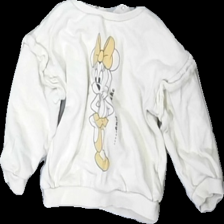
View: front
Type: Sweater
Category: Children
Brand: Not in the list
Brand text on label: LC Waikiki
Colors: Beige, Black, Yellow
Material: 100% cotton
Pattern: Other
Cut: Regular, C-collar
Size: 80
Season: All
Stains: Minor
Price range: <50
Recommended usage: Export
Comment: Washed out